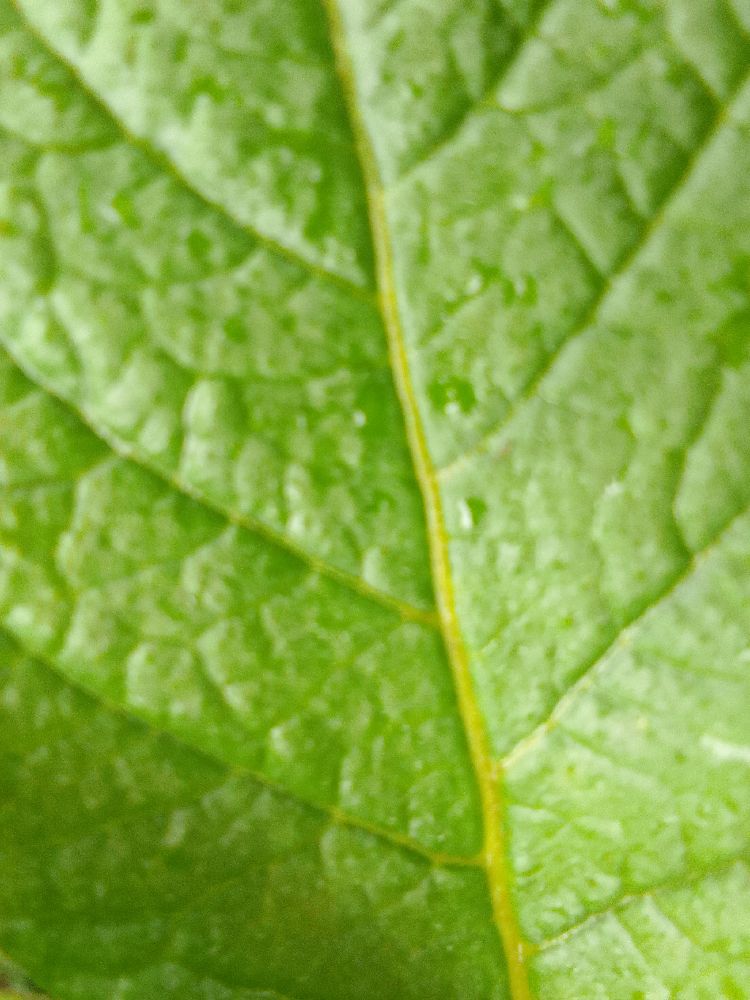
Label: Healthy